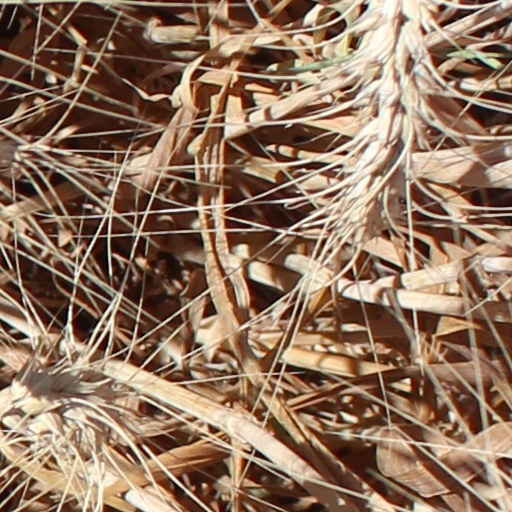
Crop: wheat